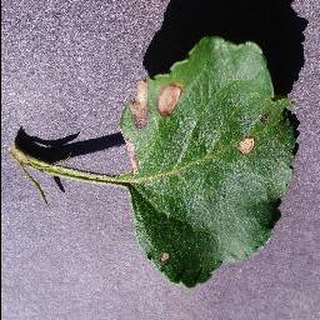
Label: apple_black_rot